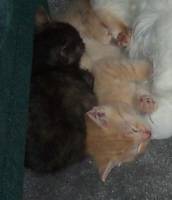
Label: cat